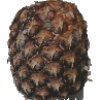
Label: Pineapple 1